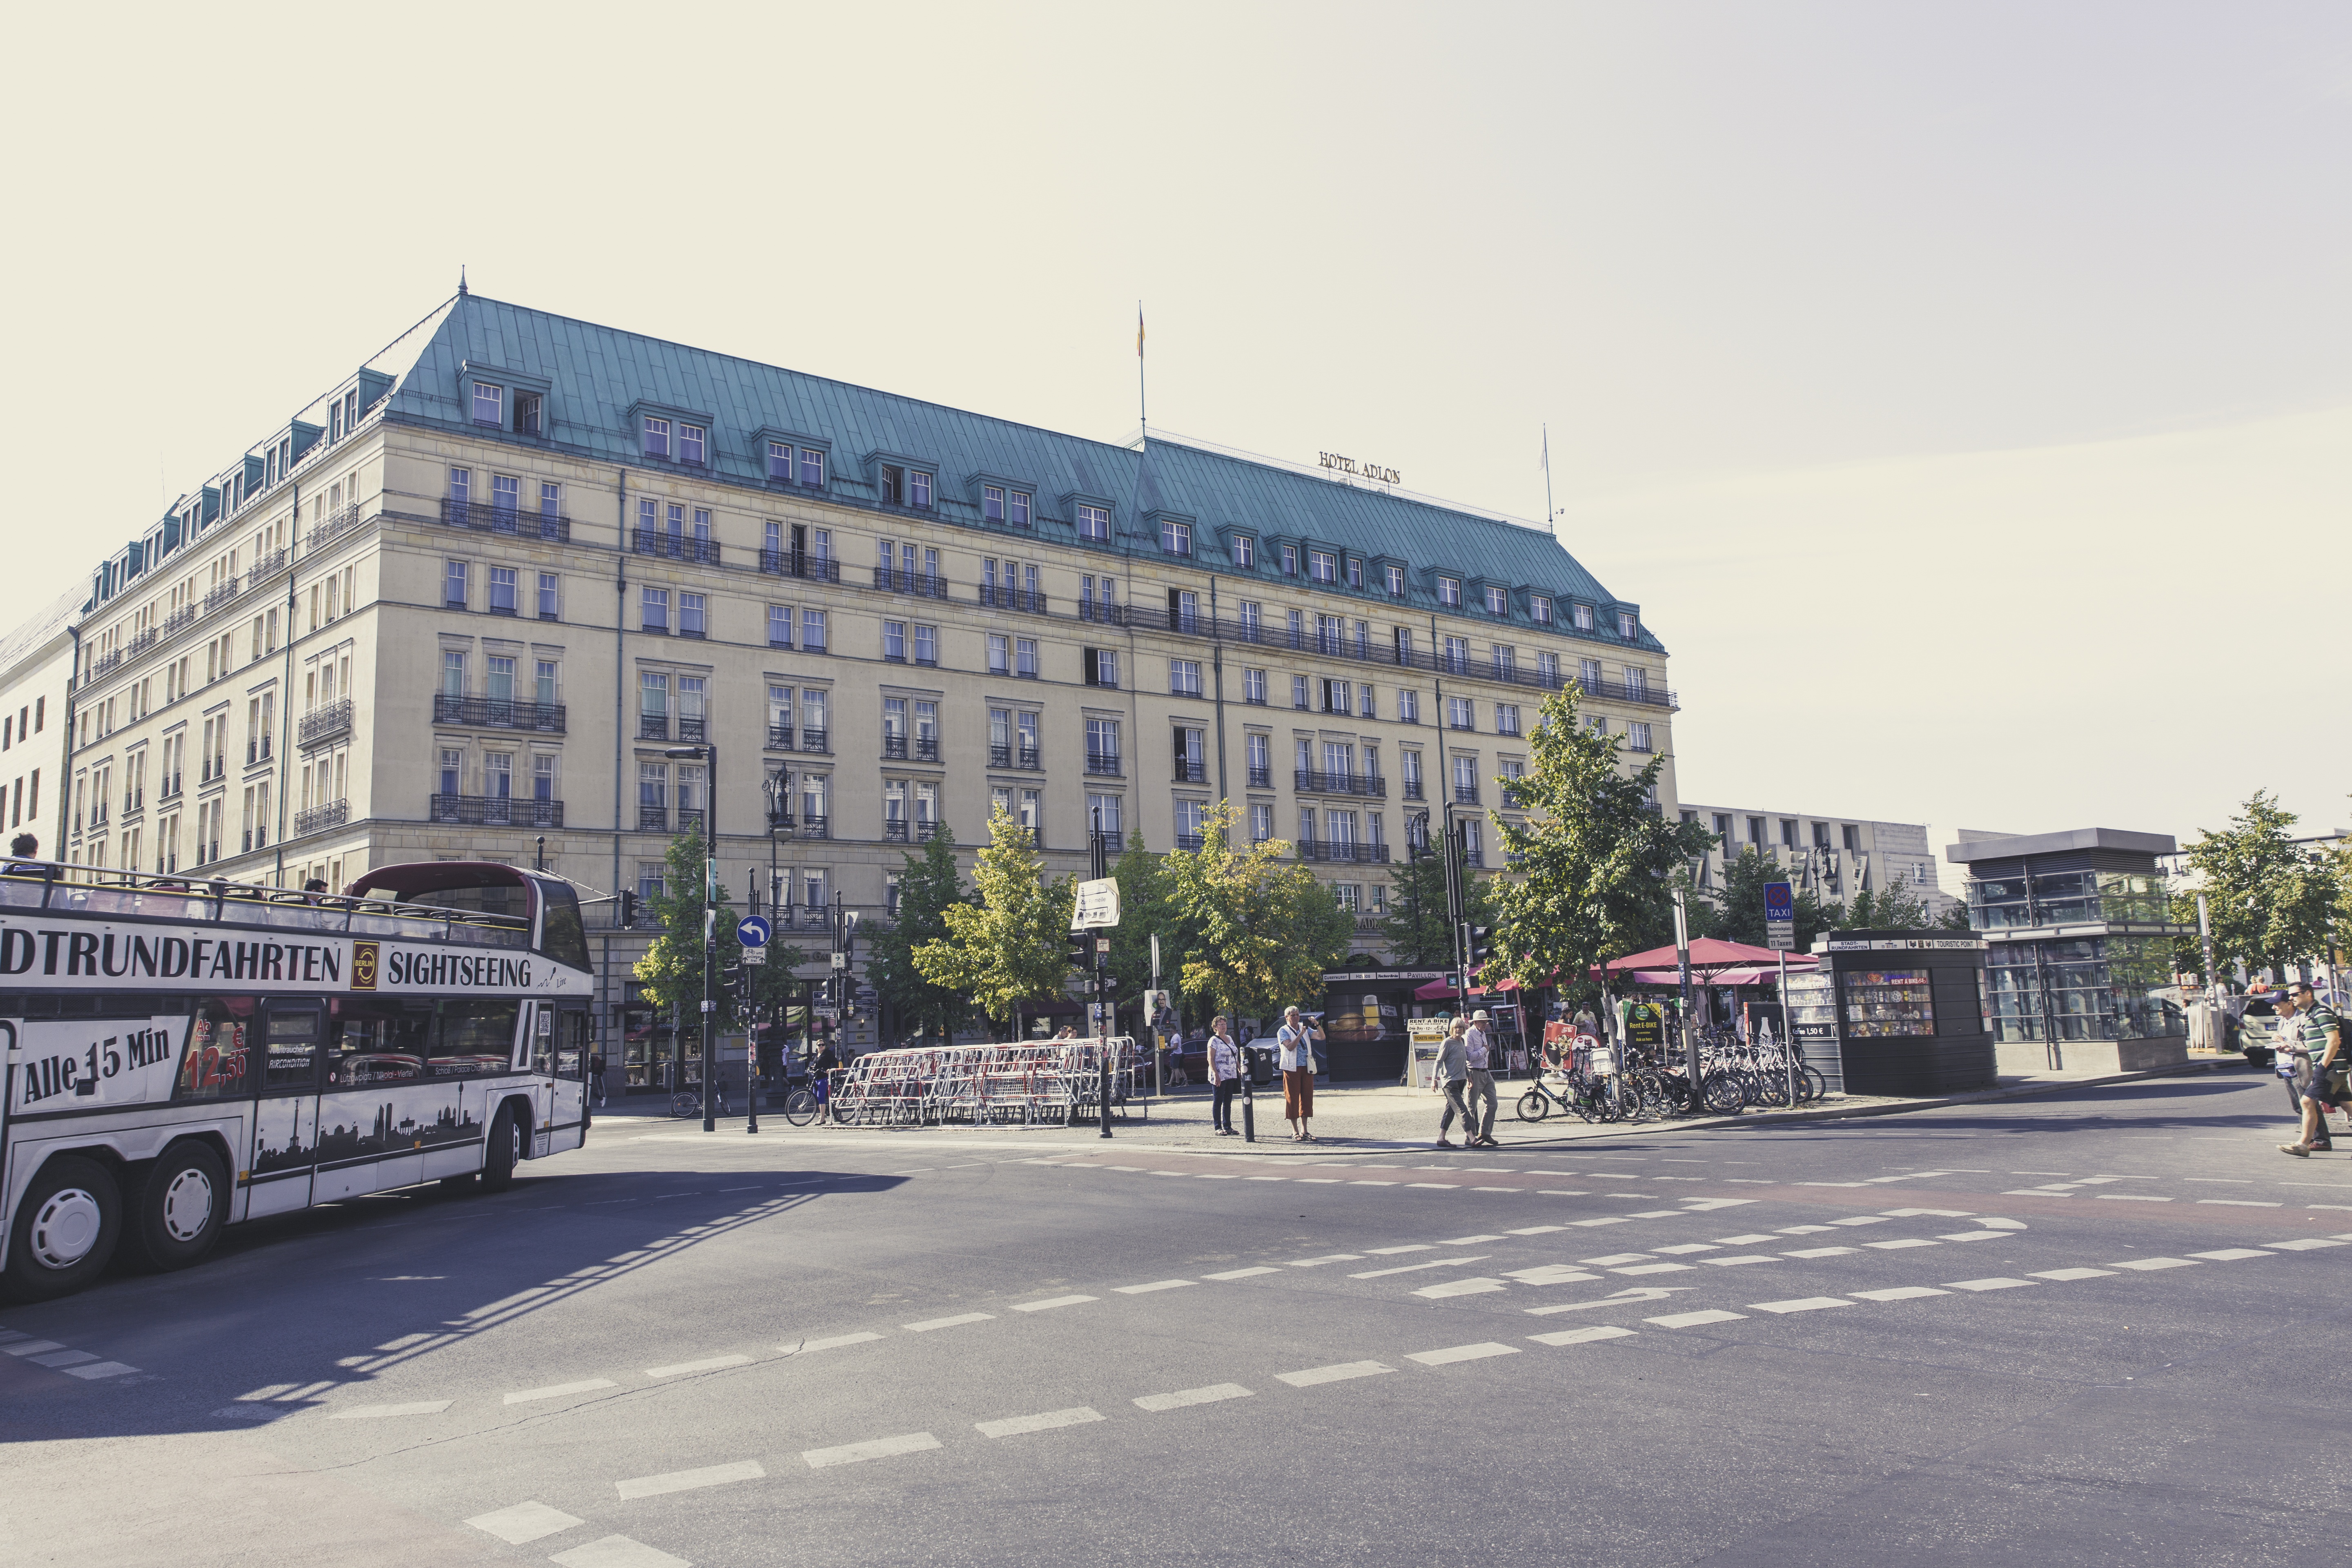
architecture, road, bridge, skyline, traffic, night, building, city, urban, cityscape, downtown, metro, underground, tram, transport, neighborhood, europe, twilight, vehicle, plaza, holiday, facade, sightseeing, long exposure, tower block, capital, hotel, germany, berlin, town square, german, middle, ubahn, prenzlauerberg, destination, junction, condominium, neighbourhood, night life, block of flats, prefab, museum island, east berlin, urban area, poplar avenue, residential area, under the linden, human settlement, metropolitan area, chestnut avenue, west berlin, road crossing, prenzlau, sch nhauser allee, eberswalder str, b96a, adlon